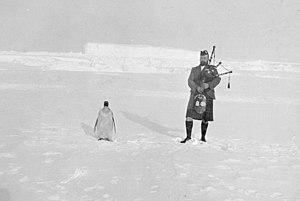
William Speirs Bruce, né à Londres le 1ᵉʳ août 1867 et mort à Édimbourg le 28 octobre 1921, est un océanographe écossais, spécialiste des pôles.
L’expédition Scotia ou expédition nationale antarctique écossaise d'après sa dénomination officielle Scottish National Antarctic Expedition, est une expédition écossaise en Antarctique au début du XXᵉ siècle qui tire son nom du navire Scotia chargé de la transporter.